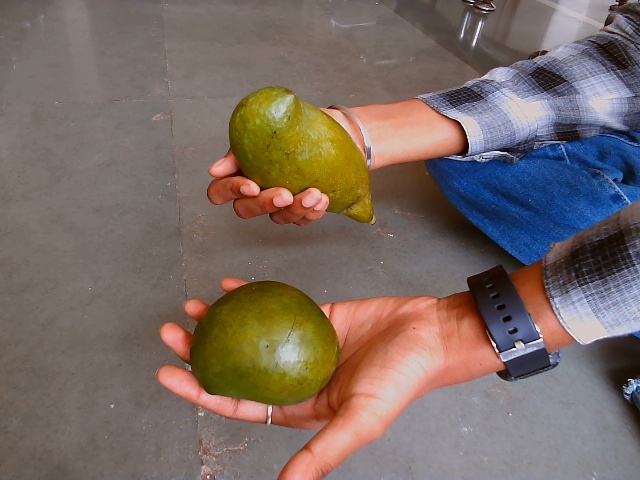
Label: Raw_Mango